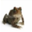
Label: frog